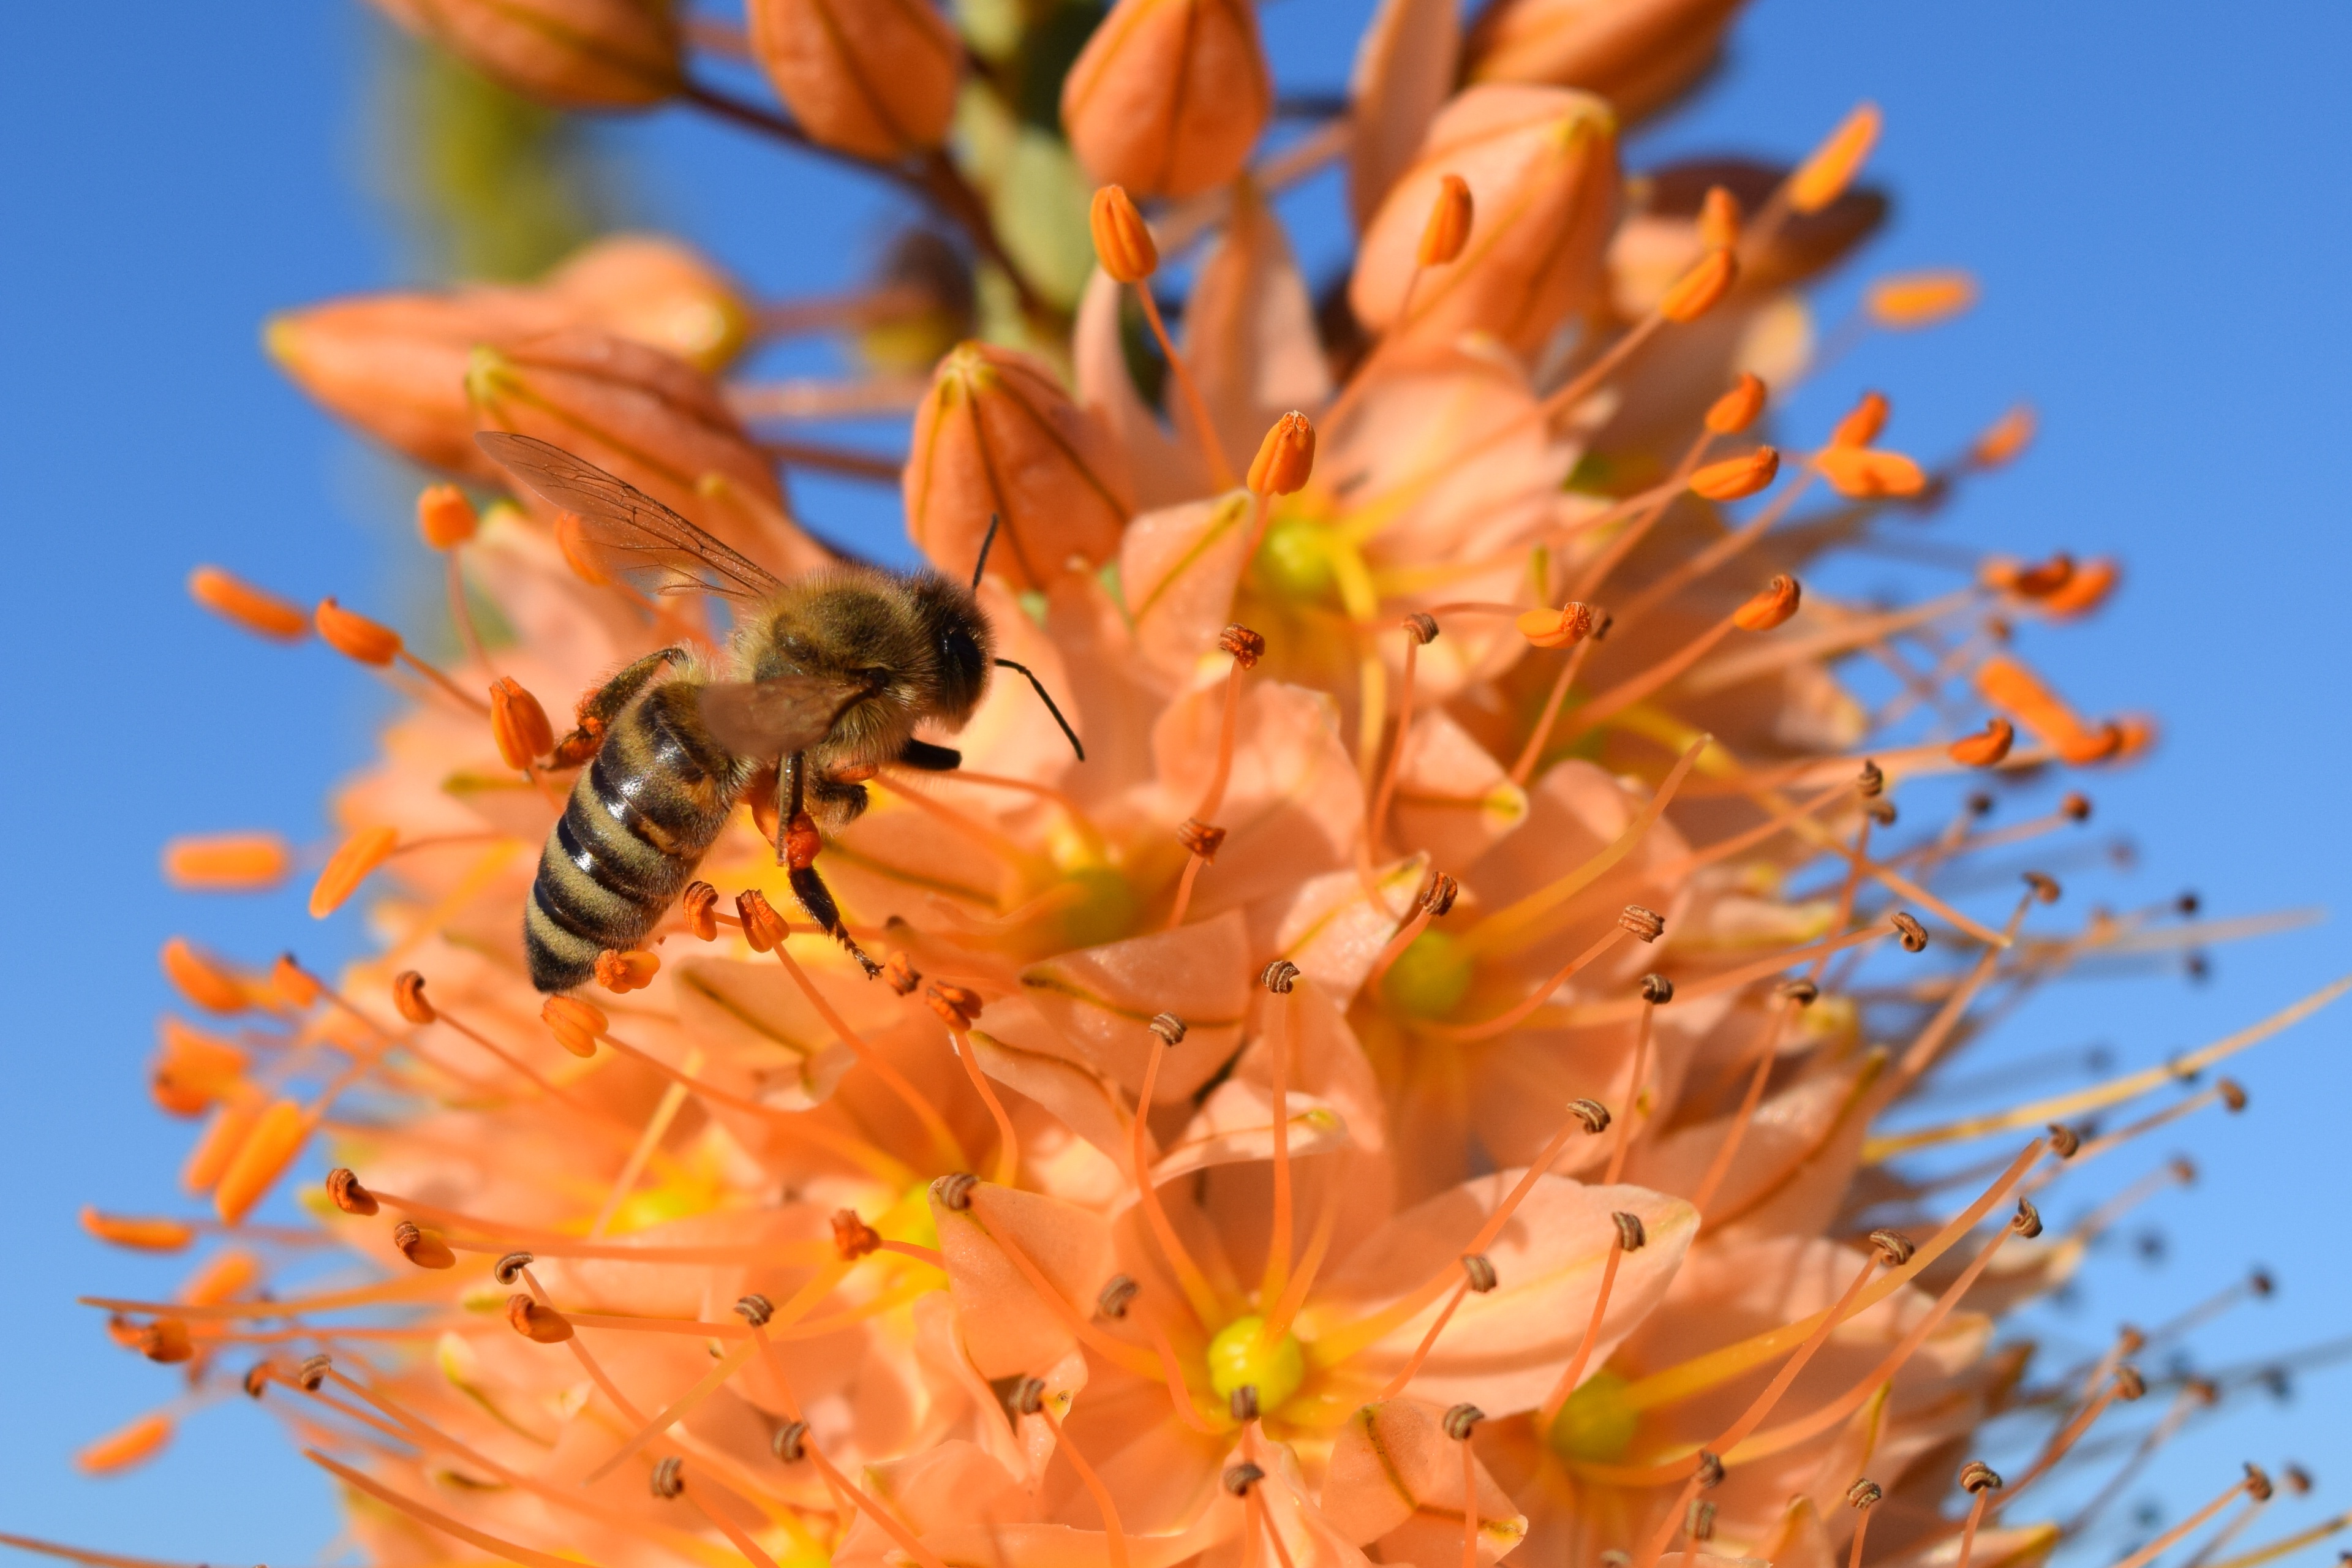
branch, blossom, plant, flower, petal, bloom, summer, orange, pollen, insect, botany, flora, fauna, invertebrate, close up, shrub, bee, collect, nectar, macro photography, honey bee, hard working, eremurus, desert wandering, steppe candle, membrane winged insect